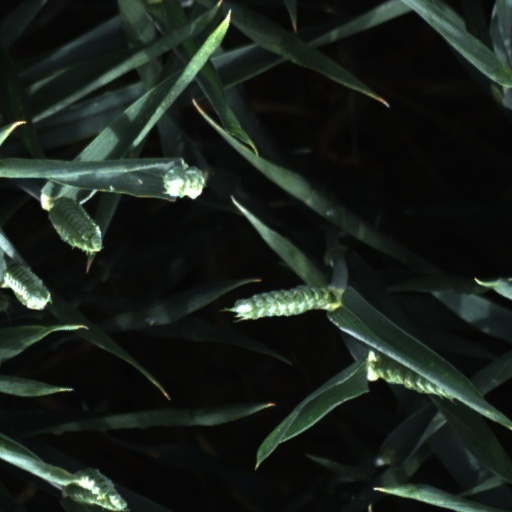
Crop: wheat